The Cleanest War

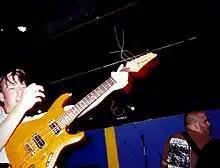
Morning Again performing at Cheers in Coconut Grove, Florida on June 11, 1996. Michael Wolz (left) and John Wylie (right).

In promotion of "The Cleanest War" and its eponymous 7" vinyl (both released in May 1996), the band embarked on its first two-week North American tour, playing shows across the East Coast and Midwest of the United States and Canada. Accompanied by Intention Records owner Jon Philips as roadie, the tour spanned from May 27 to June 12, 1996, during which Morning Again played in Atlanta, Georgia, Madisonville, Ohio, Indianapolis, Indiana, Dayton, Ohio, Cleveland, Ohio, Westland, Michigan, Oakville, Ontario, Buffalo, New York, Connecticut, Takoma Park, Maryland, Washington D.C., Gainesville, Florida, Coconut Grove, Florida, and Saint Petersburg, Florida. The band shared the stage with such bands as Hot Water Music, Bane, Elliott, 108, Inquisition, Rye Coalition and Fury of Five.